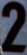
Number: 2